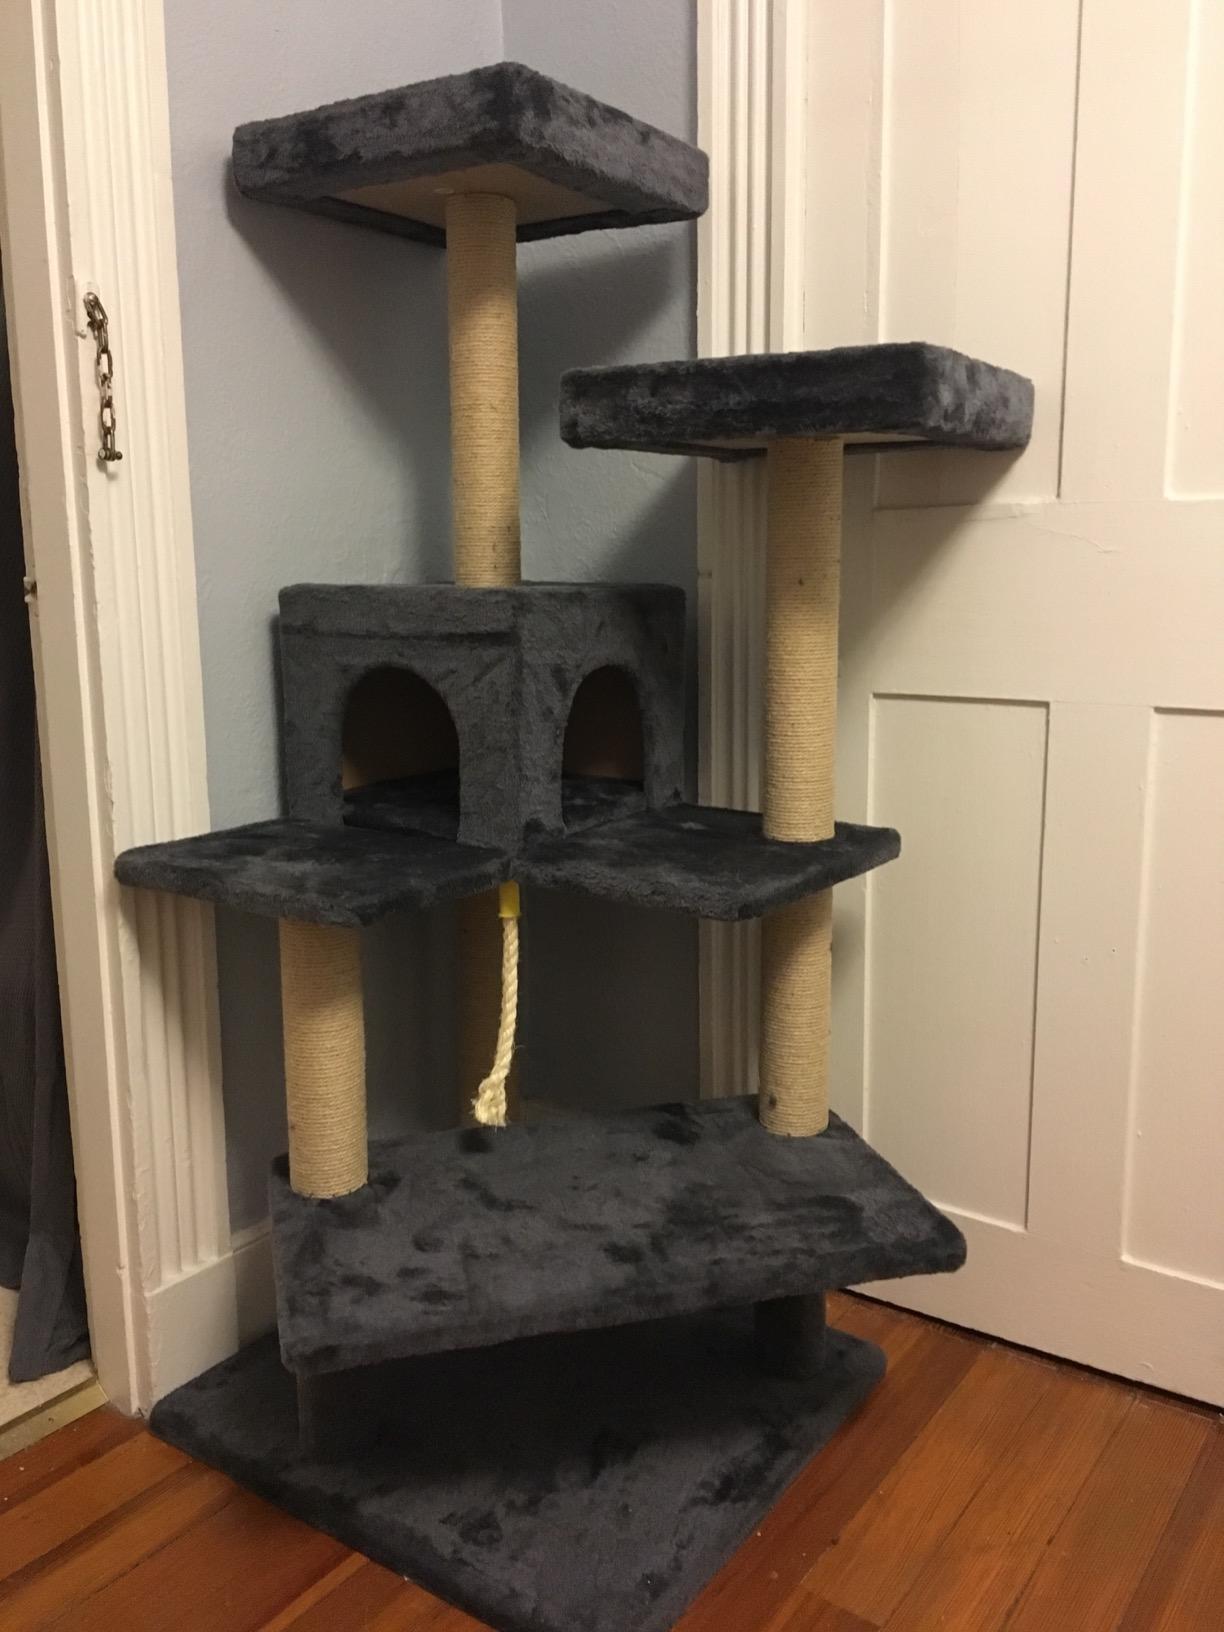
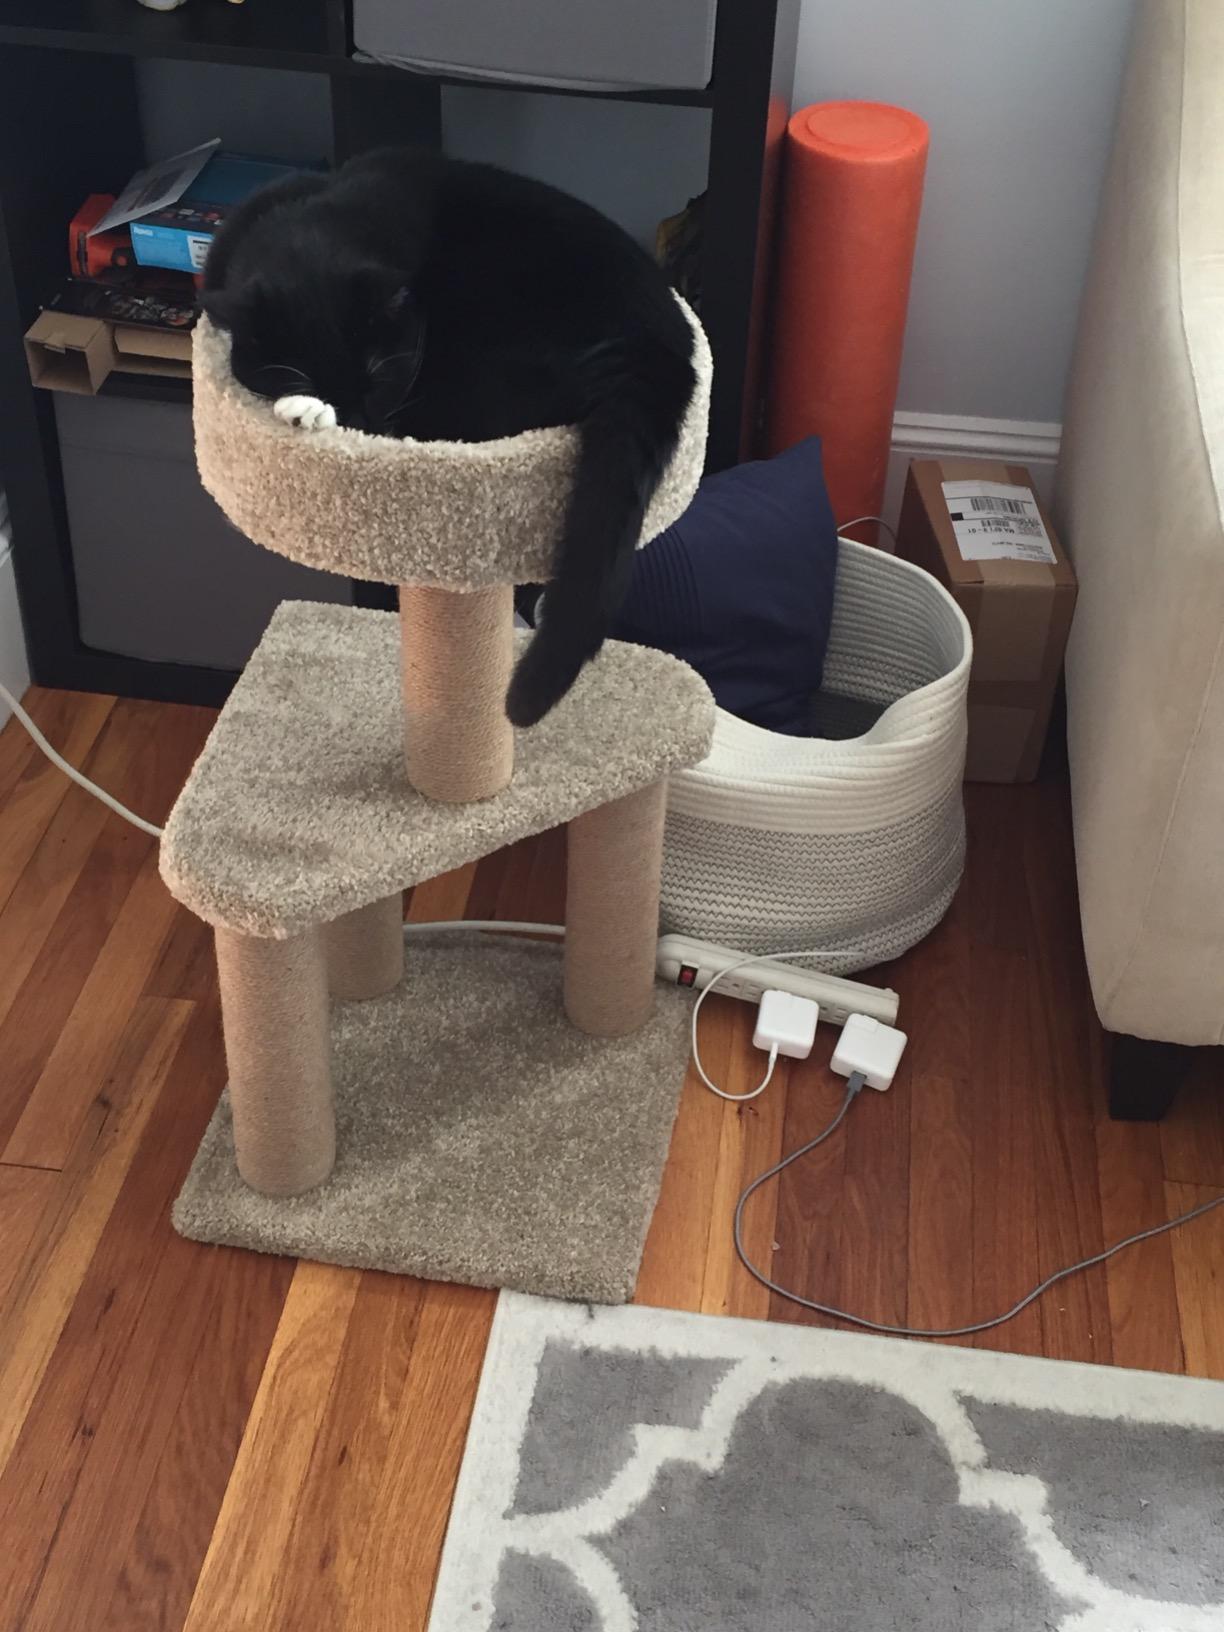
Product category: items_cat tree
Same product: no